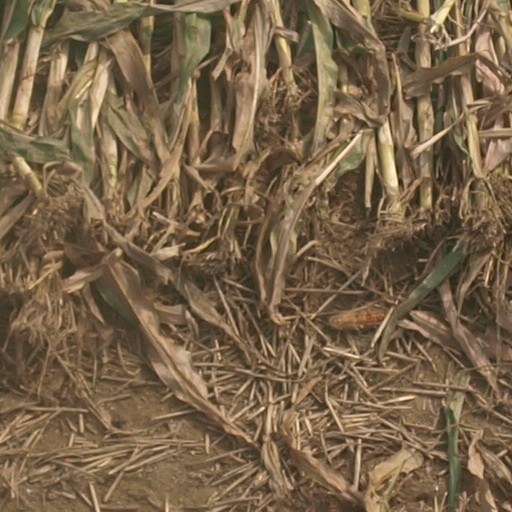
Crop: maize; corn